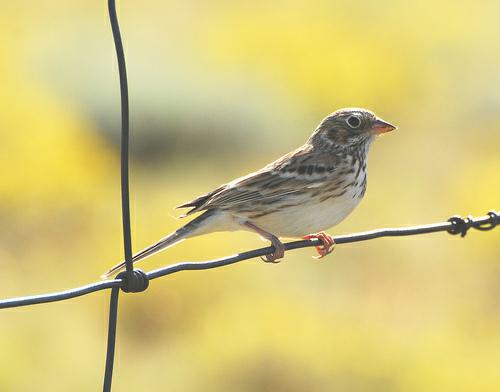
A photo of a vesper sparrow